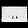
Label: Bag